Richard Bowker (Australian businessman)

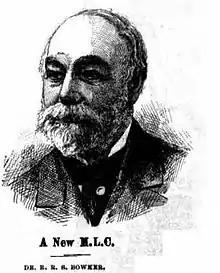

Richard Ryther Steer Bowker (30 August 1815 – 3 April 1903) was an Australian mariner, physician, surgeon and politician.